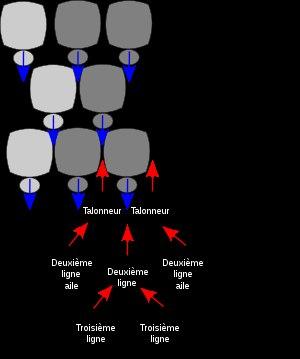
L'équipe de Nouvelle-Zélande de rugby à XV en tournée en 1905-1906 – également connue sous le nom de The Originals – représentant la Nouvelle-Zélande, est la première équipe des All Blacks à se déplacer hors d'Australasie. Elle effectue une tournée en Grande-Bretagne en 1905, puis en France et enfin en Amérique du Nord en 1906.